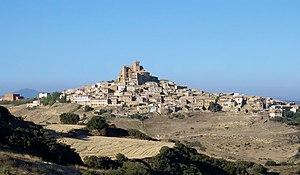
Ujué est une commune de la Communauté forale de Navarre. Elle est située dans la zone non bascophone de la province et à 53 km de sa capitale, Pampelune. Le castillan est la seule langue officielle alors que le basque n’a pas de statut officiel.